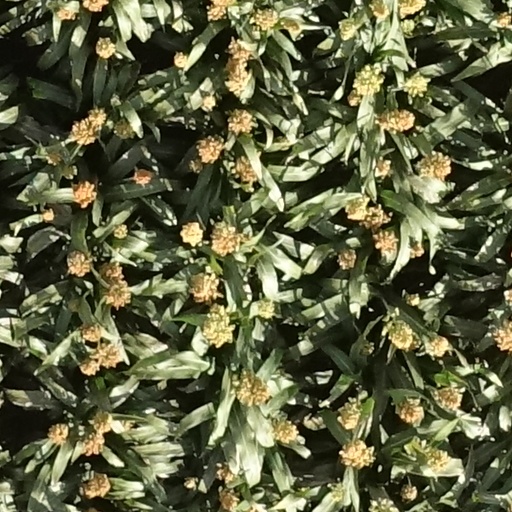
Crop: sorghum